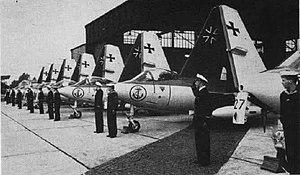
L'incident des F-84 Thunderstreak de 1961, qui se produit le 14 septembre 1961, est un événement de la guerre froide au cours duquel deux F-84 Thunderstreak de l'escadron Jagdbombergeschwader 32 de la Luftwaffe font incursion dans l'espace aérien est-allemand à la suite d'une erreur de navigation, avant de finalement se poser en sécurité à l'aéroport de Berlin-Tegel. Les deux avions parviennent à échapper à de nombreux chasseurs soviétiques en trouvant refuge à l'intérieur d'une épaisse couche nuageuse, mais également grâce aux actions d'un contrôleur aérien du Centre de contrôle du trafic aérien de la United States Air Force, à l'aéroport de Berlin-Tempelhof, qui ordonne aux deux avions de se poser directement à Berlin plutôt que de faire demi-tour et risquer de rencontrer les chasseurs partis les intercepter.
La base aérienne de Schleswig-Jagel est une base aérienne de la Luftwaffe située près de la ville de Jagel dans le land du Schleswig-Holstein en Allemagne.
Le Marineflieger est la force aéronavale de la marine allemande.
Le Hawker Sea Hawk était un avion de chasse monoplace britannique qui était embarqué sur les porte-avions de la Royal Navy. Développé par Hawker Aircraft Limited, la majorité des 547 exemplaires construits sortirent des usines Armstrong Whitworth. Première réalisation de Sydney Camm dans le domaine de l’aviation a réaction, le Sea Hawk resta en service jusqu’en 1983, ce qui en fait le dernier avion de combat à réaction à aile droite utilisé opérationnellement. Ce chasseur, conçu à l’origine pour la RAF, a également constitué une étape importante dans le développement du Hawker Hunter.